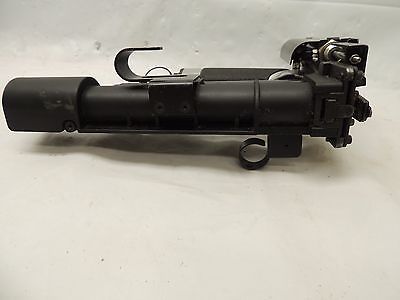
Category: stapler